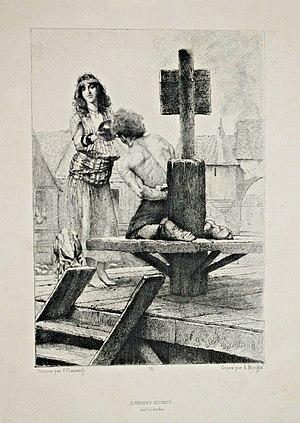
La Esmeralda donne à boire à Quasimodo condamné au pilori. Gravure d'Augustin Mongin d'après un dessin de François Flameng, eau-forte illustrant Notre-Dame de Paris de Victor Hugo.
Augustin Mongin est un peintre, graveur sur bois, aquafortiste et illustrateur français.